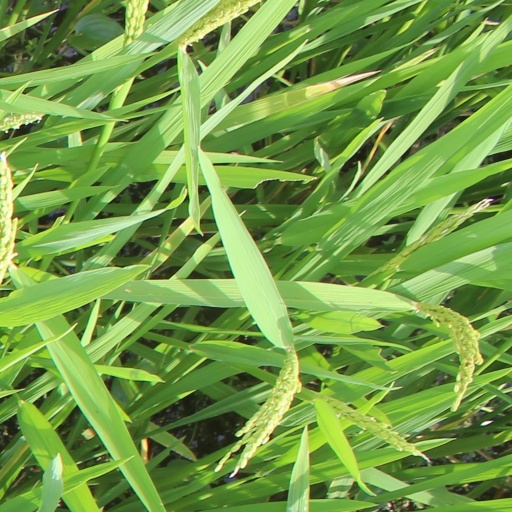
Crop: rice